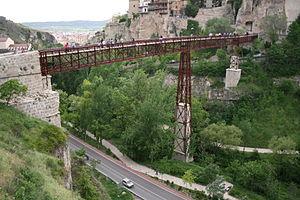
Cet article a pour objet de présenter une liste de ponts remarquables d'Espagne, tant par leurs caractéristiques dimensionnelles, que par leur intérêt architectural ou historique.